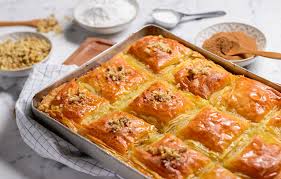
Yemek: borek